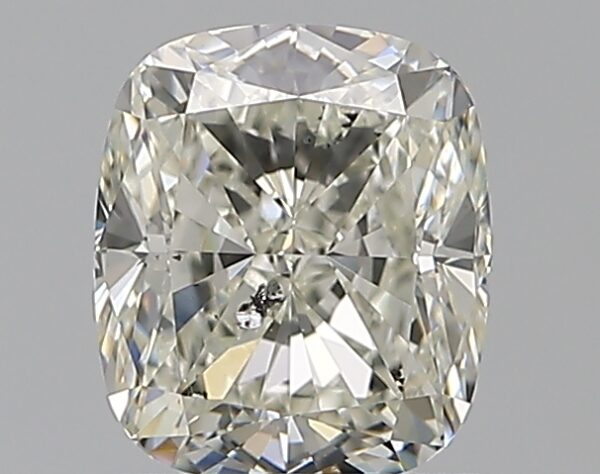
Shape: cushion
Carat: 1.51
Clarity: SI2
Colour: J
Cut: EX
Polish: EX
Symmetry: EX
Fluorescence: N
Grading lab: GIA
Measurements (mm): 7.1 x 6.08 x 4.11